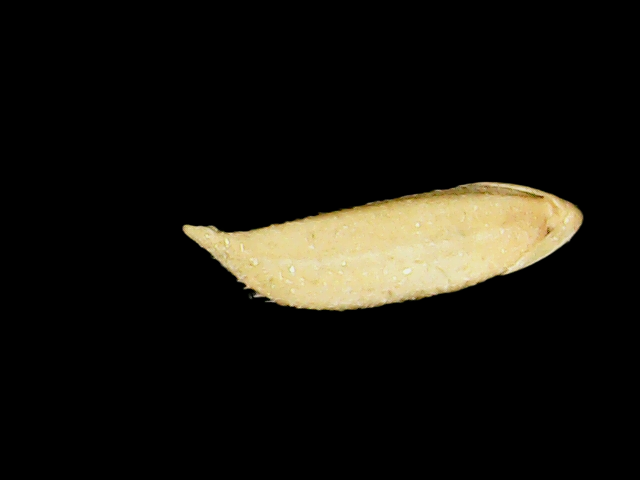
Rice variety: Binadhan12